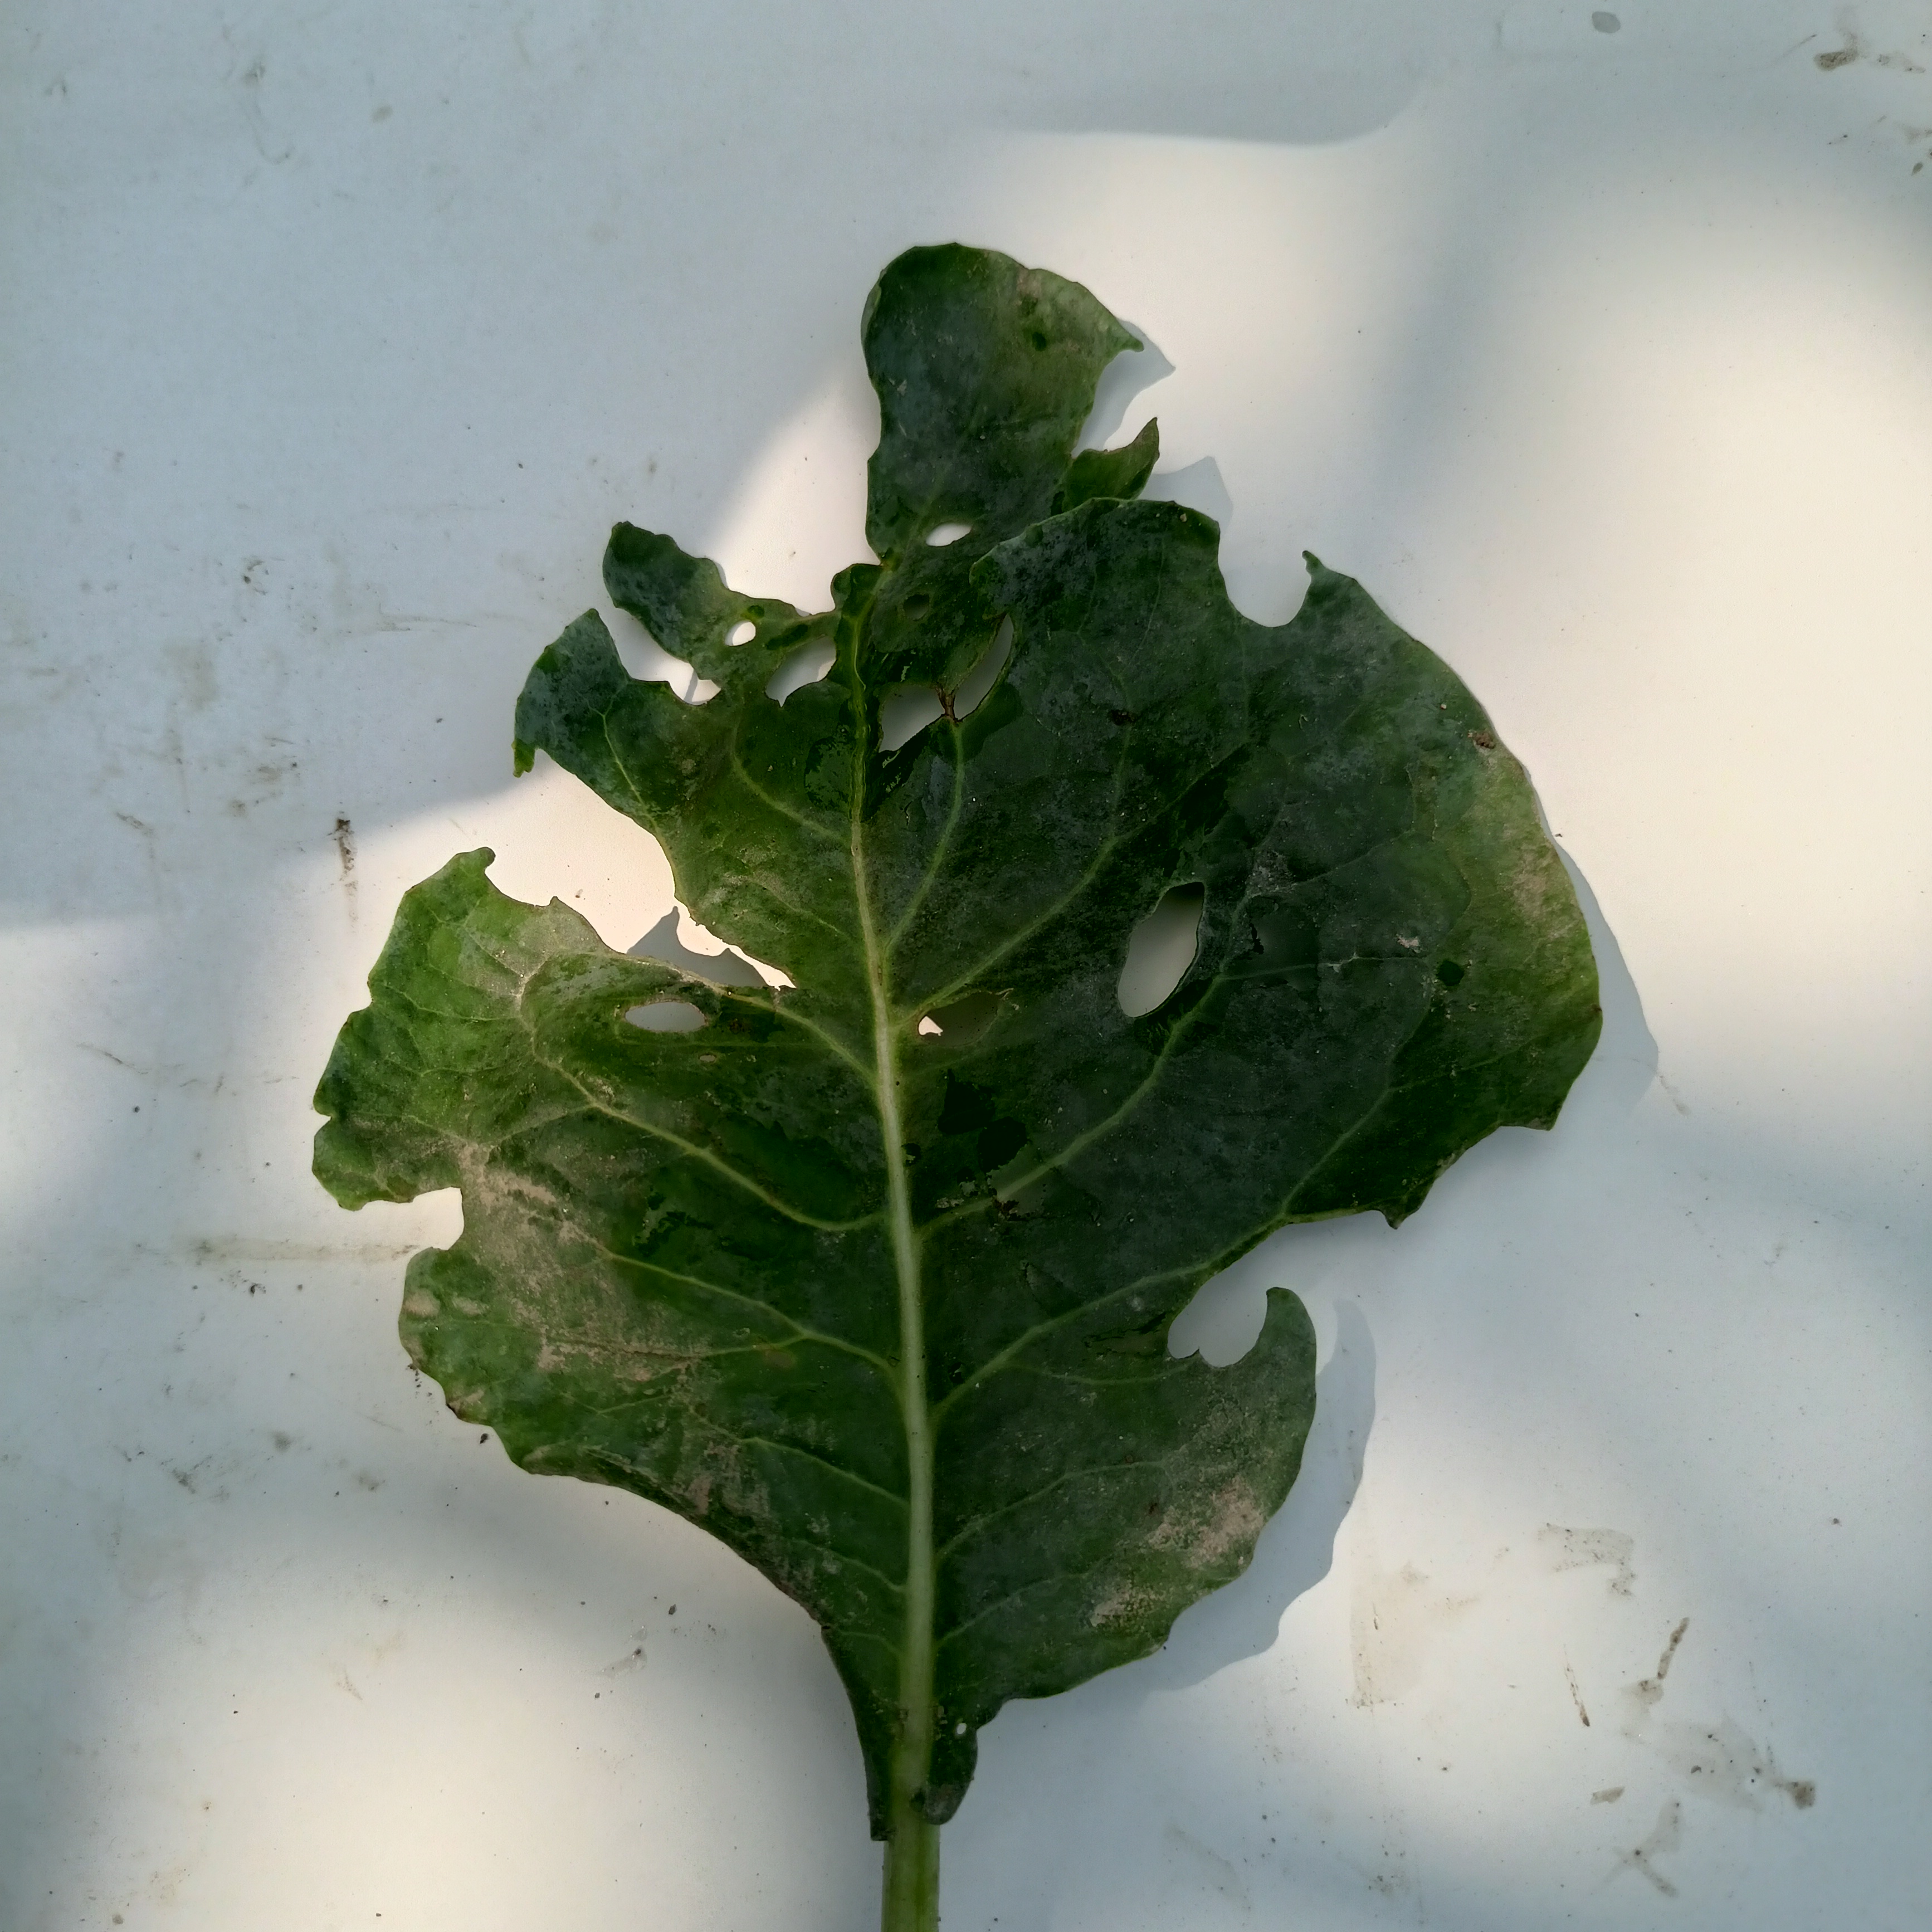
Label: Insect Hole